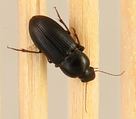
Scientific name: Discoderus parallelus
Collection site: Central Plains Experimental Range NEON (CPER), plot CPER_008